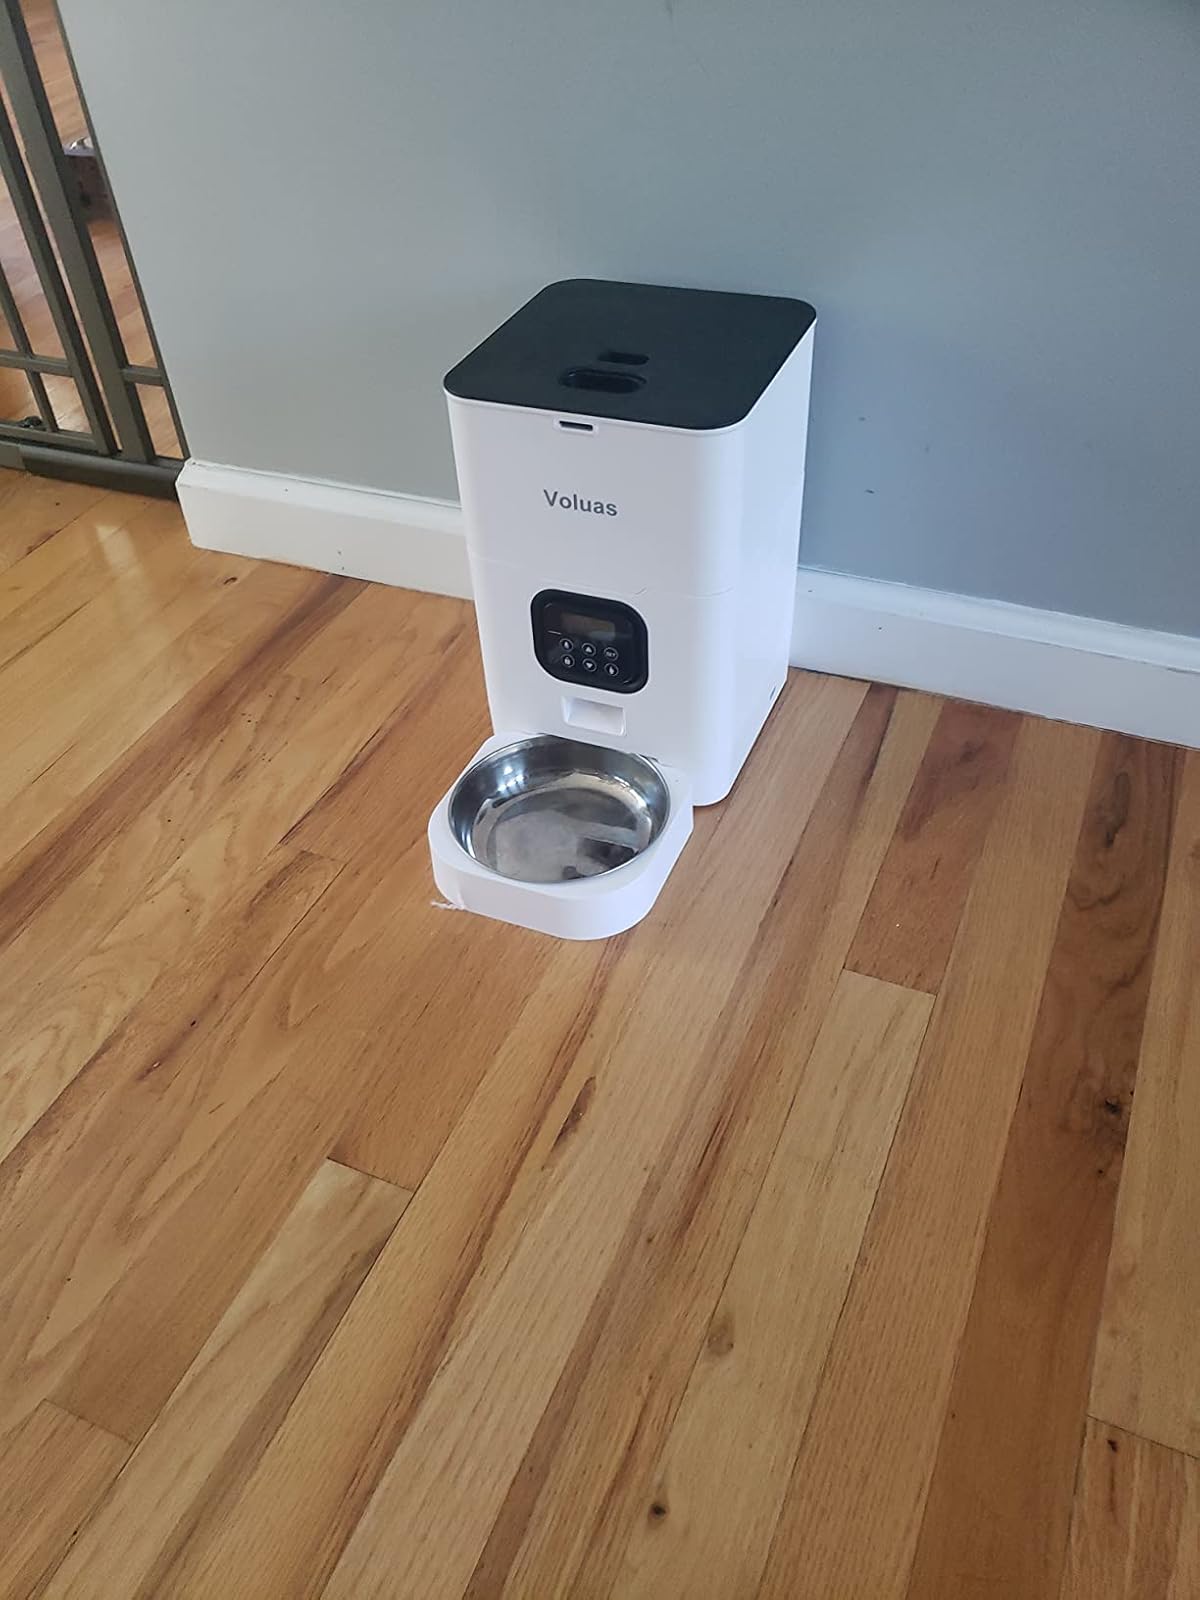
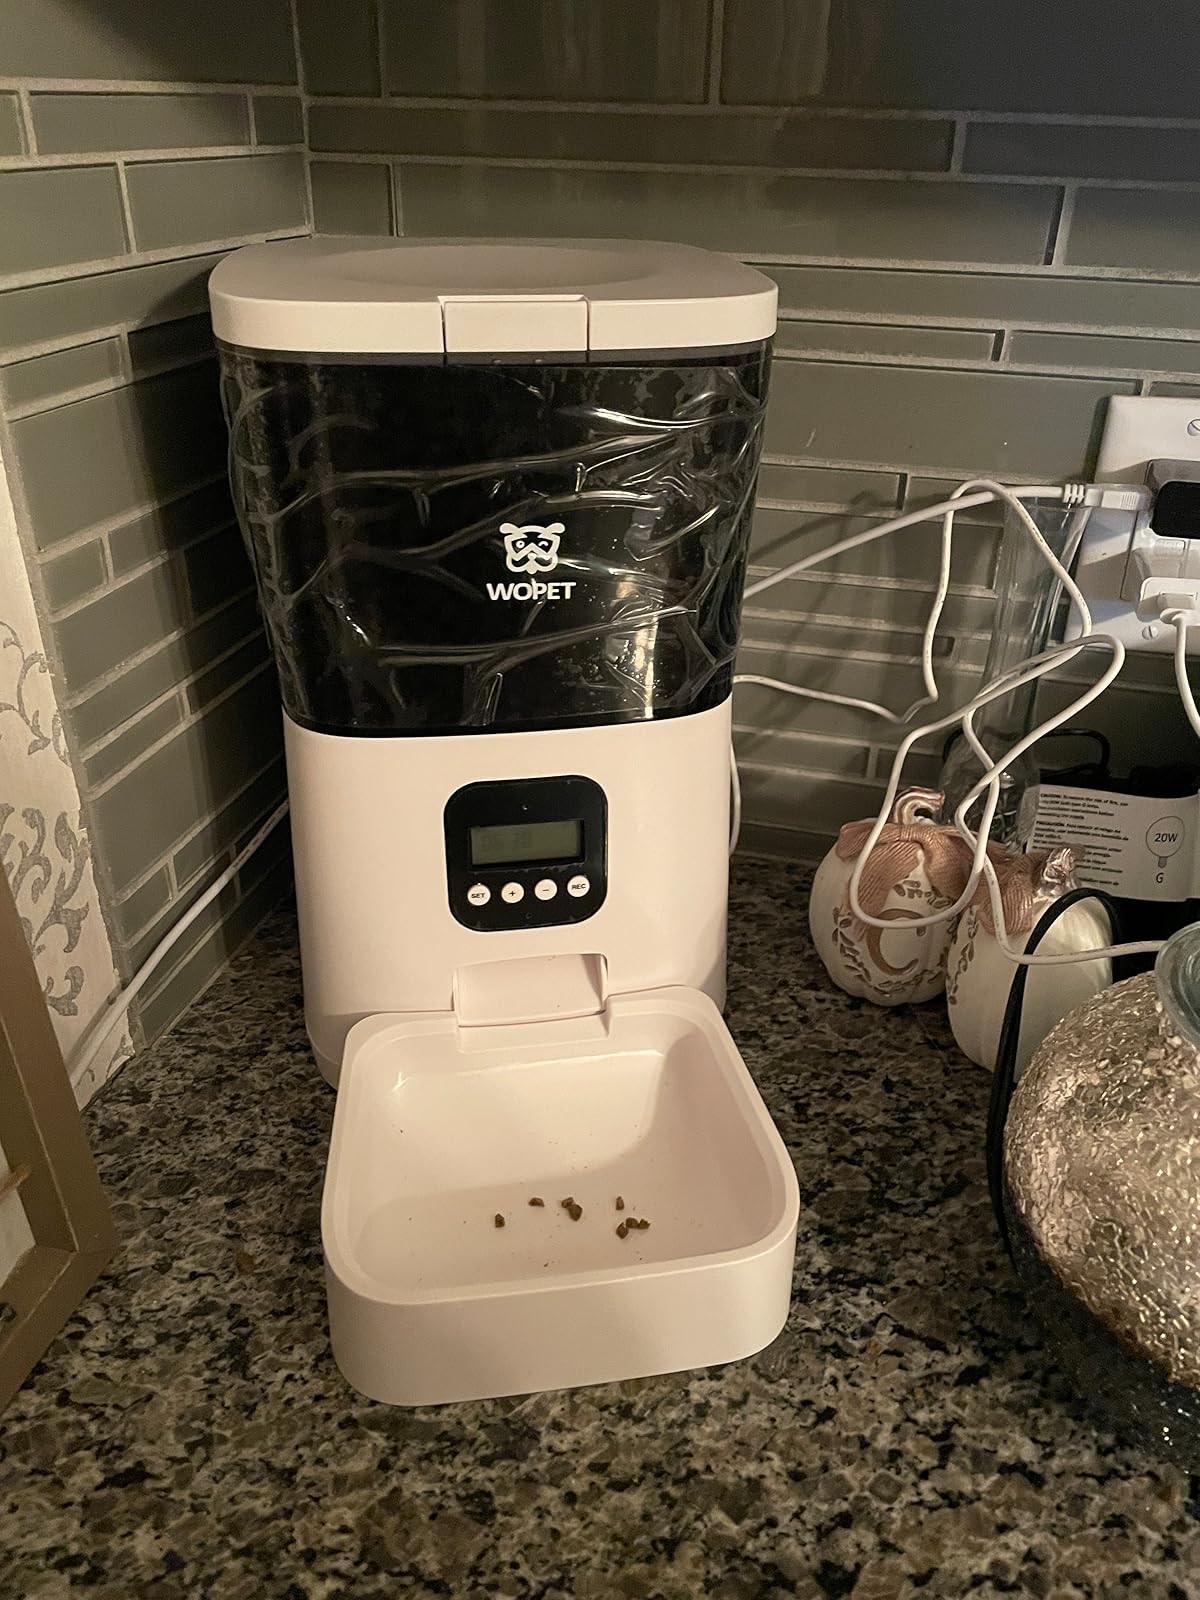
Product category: items_feeder
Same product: no